Anne Griffith-Jones

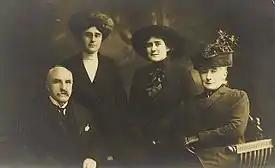
Family portrait c. 1912. Miss Griffith-Jones with her parents and elder sister Nettie. "Miss Griff" is standing second from left. Photo credit: Tanglin Trust School.

Griffith-Jones saw the need to provide a British-style education in Singapore so that parents could postpone boarding school until their children were of an older age.